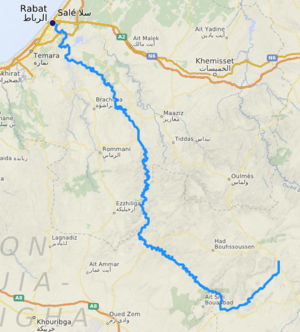
carte réalisée sur umap This map was created from OpenStreetMap project data, collected by the community. This map may be incomplete, and may contain errors. Don't rely solely on it for navigation.
Le Bouregreg est un fleuve marocain, long de 240 kilomètres, son débit moyen s'élève à 23 m³/s mais, en période de crues, il peut atteindre 1 500 m³/s.